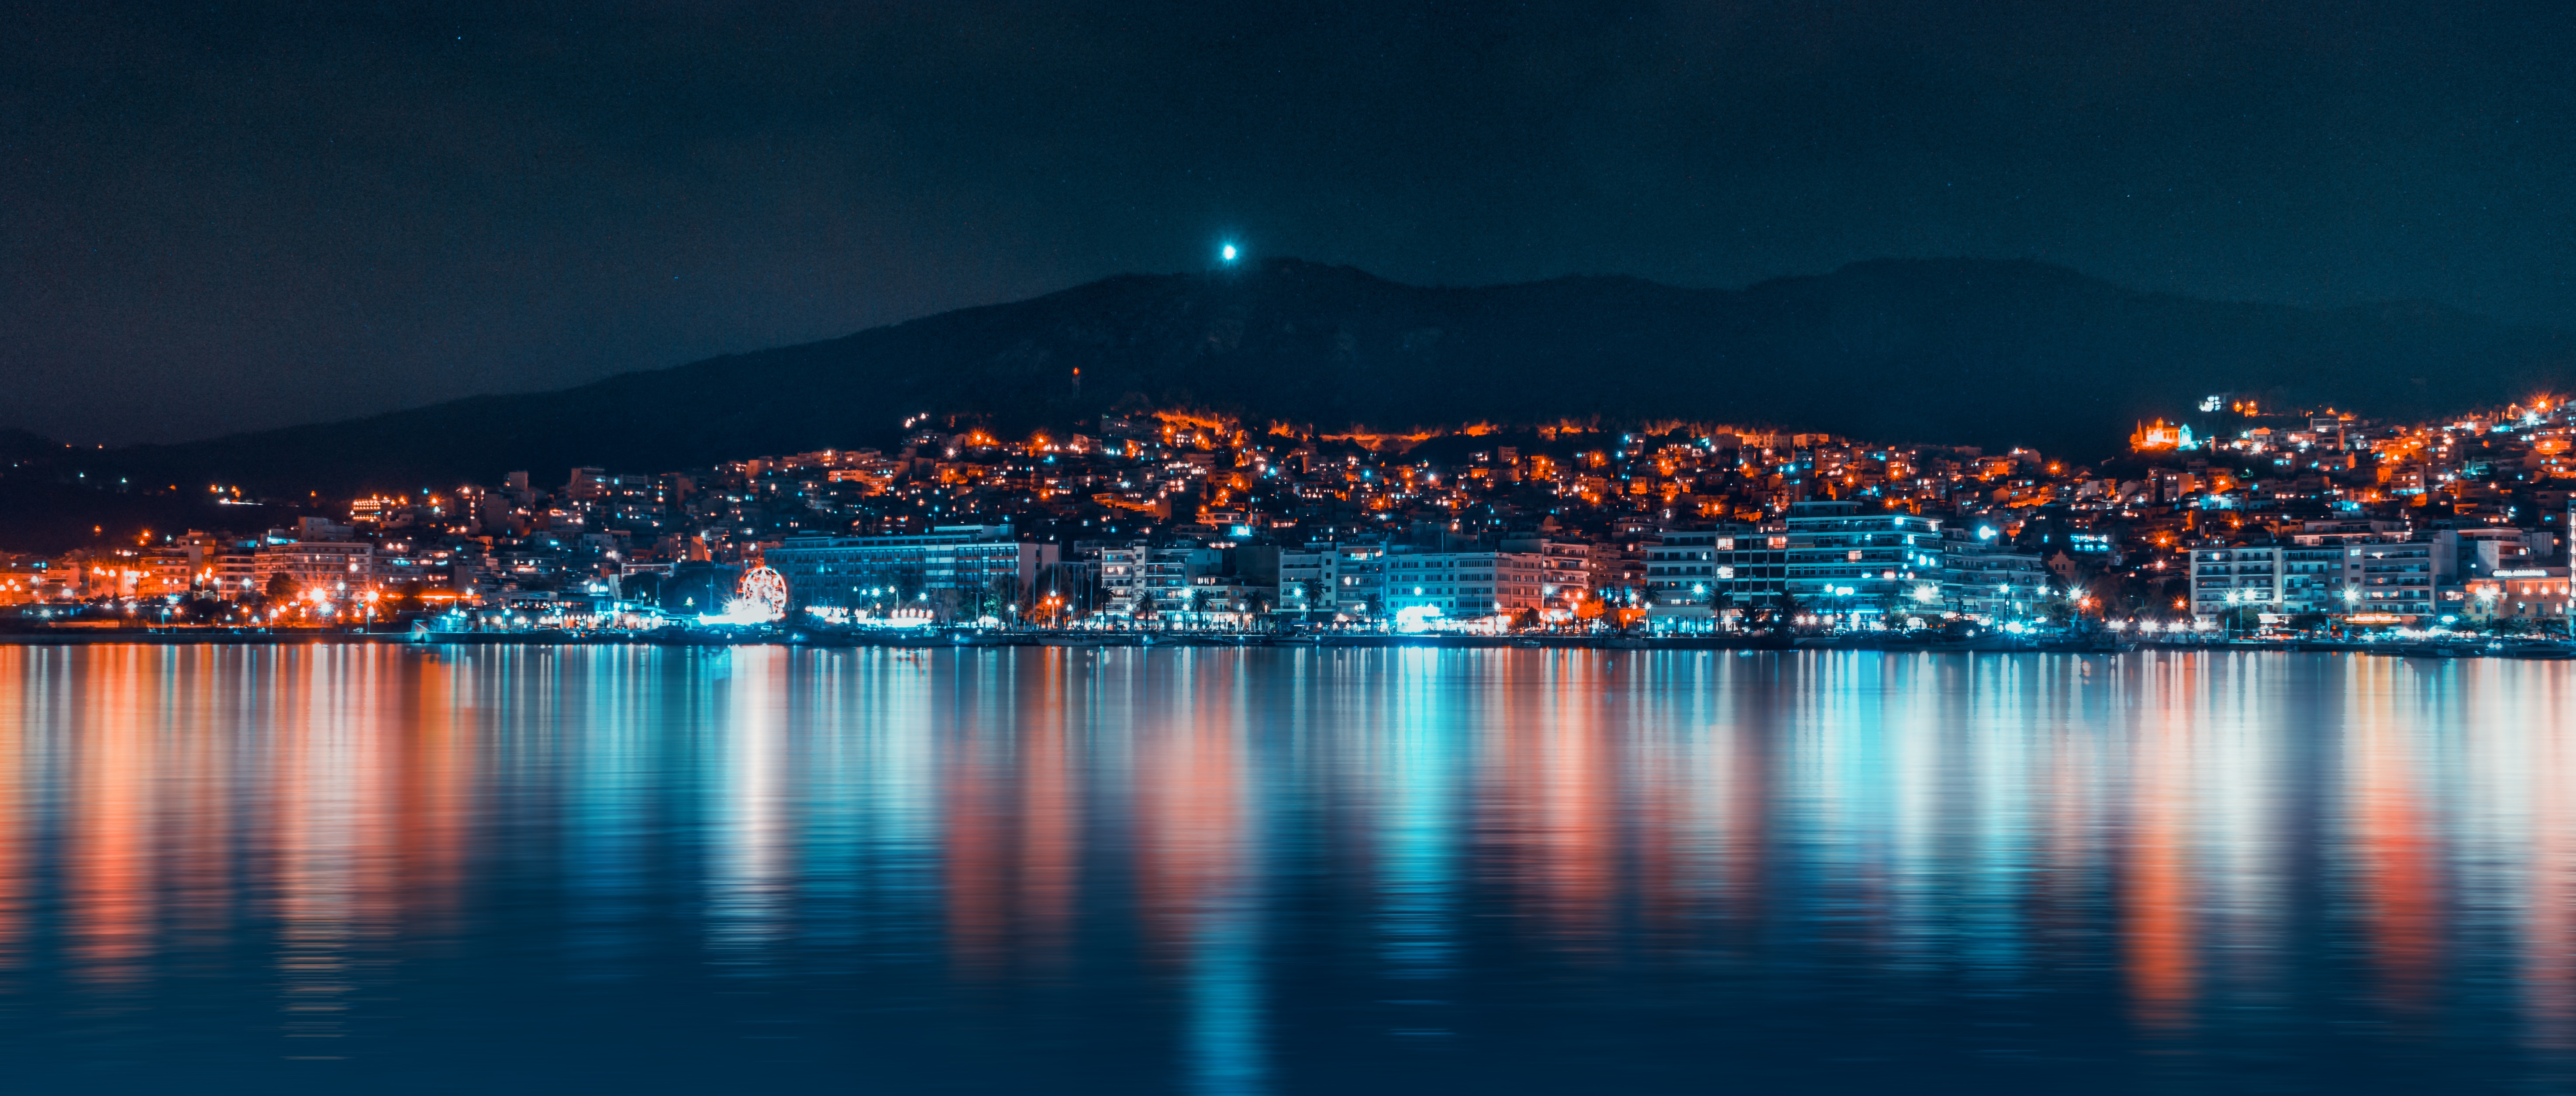
night, sky, reflection, blue, water, city, cityscape, light, human settlement, skyline, horizon, lighting, metropolitan area, sea, panorama, photography, evening, ocean, cloud, architecture, harbor, metropolis, marina, midnight, river, vacation, dusk, downtown, world, bay, tourism, coast